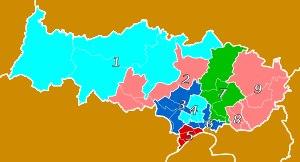
Le département du Val-d'Oise est divisé de 1968 à 1986 en cinq circonscriptions législatives, le nombre de sièges ayant été porté à douze en 1986, ce dernier chiffre ayant été maintenu malgré le nouveau découpage électoral de 2010, en vigueur à compter des élections législatives de 2012.